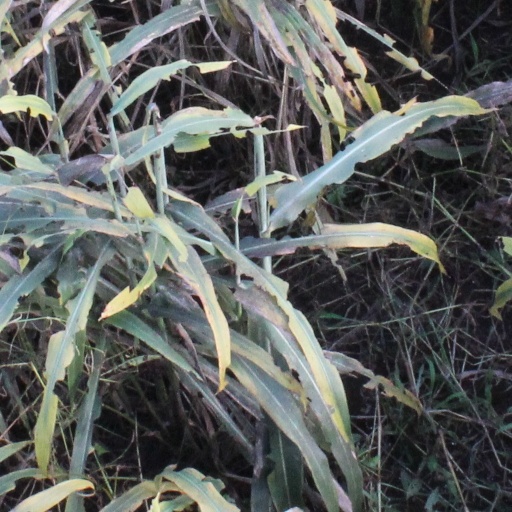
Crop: sorghum